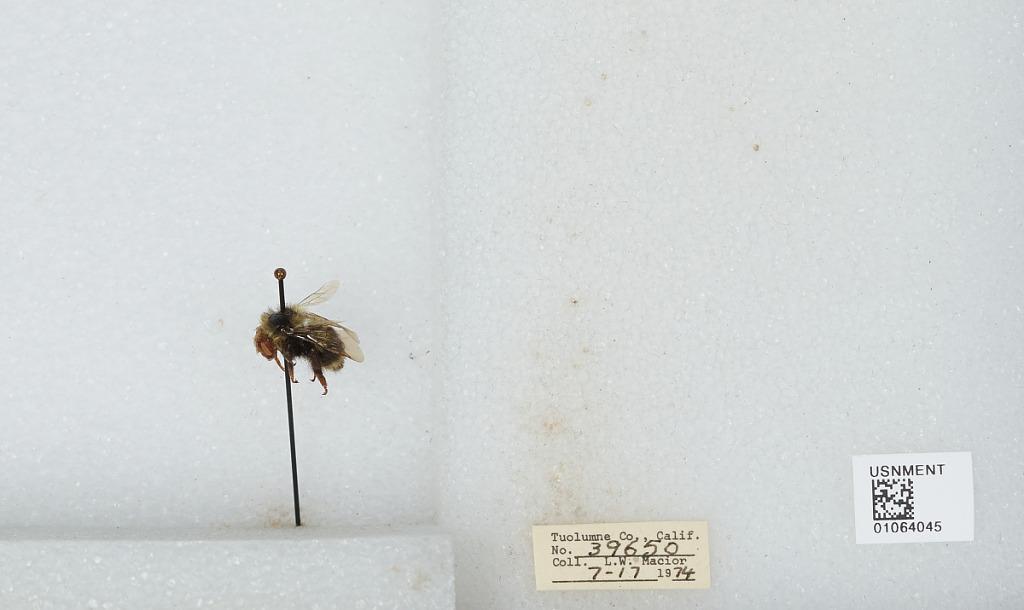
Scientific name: Bombus bifarius nearcticus
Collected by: L. Macior
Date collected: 1974-7-17
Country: United States
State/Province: California
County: Tuolumne
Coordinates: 38.02, -119.93